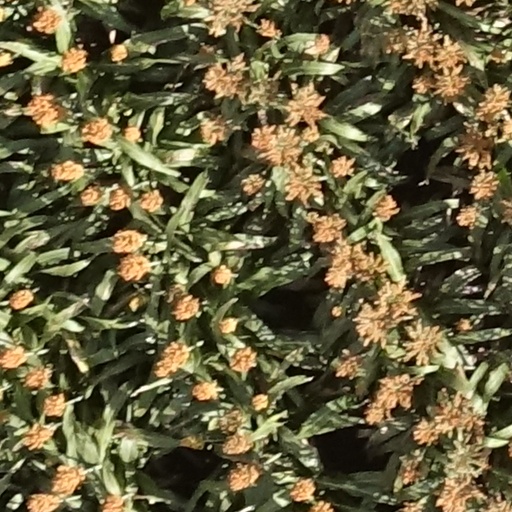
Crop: sorghum